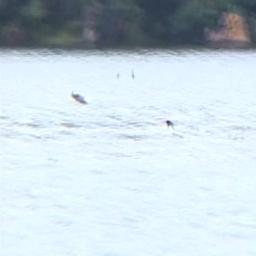
researchers capture video of freshwater fish grabbing birds out of the air